Agusan del Norte

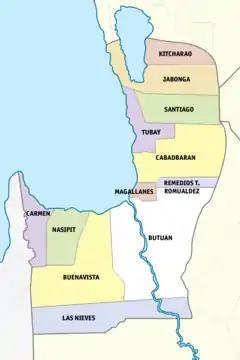

Agusan del Norte is situated in Mindanao's western section of Caraga. It is bordered on the northwest by Butuan Bay; northeast by Surigao del Norte; mid-east by Surigao del Sur; southeast by Agusan del Sur, and southwest by Misamis Oriental. Agusan del Norte has a total land area of . When Butuan is included for geographical purposes, the province's land area is .